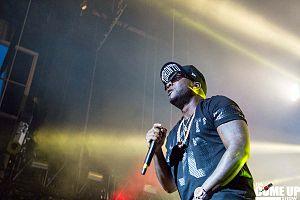
Jeezy, de son vrai nom Jay Wayne Jenkins, né le 28 septembre 1977 à Columbia, en Caroline du Sud, est un rappeur américain. En 1998, il lance le label CTE World. Hormis sa carrière solo, Jeezy est de facto leader du groupe Dirty South United Streets Dopeboyz of America, et est un ancien membre des Boyz n da Hood du label Bad Boy Records. Jeezy est également connu comme pionnier du trap, un sous-genre du hip-hop, aux côtés du rappeur T.I..